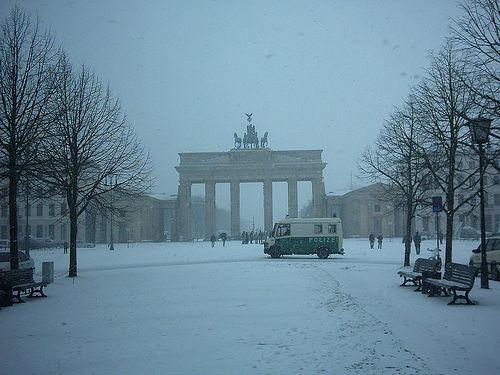
Weather: snow or frosty